Richmond Heights, Richmond, California

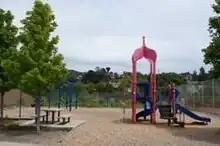
Humboldt Park as seen from the west

The neighborhood is bordered by the North & East neighborhood to the west, the city of San Pablo to the north, the unincorporated community of East Richmond Heights to the east and the city of El Cerrito to the south. The area is also known as Mira Vista, an older name for the eastern quarter of the city and unincorporated areas in the sector that is survived by the Mira Vista Post Office across the street in North & East. The portion west of I-80 is referred to as Humboldt Park.